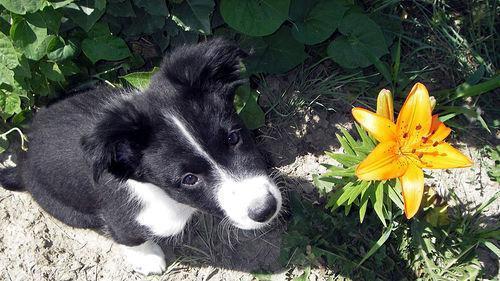
Border_collie